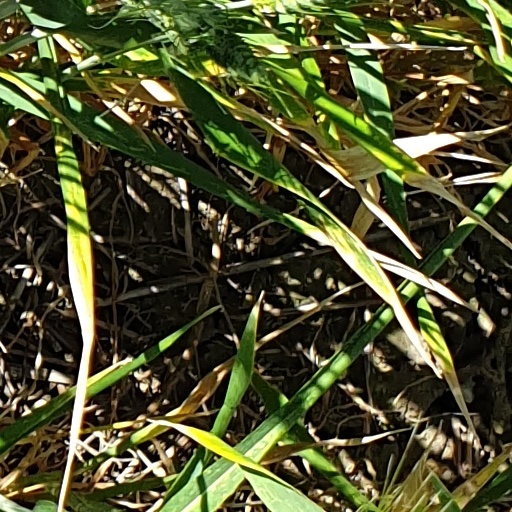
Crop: wheat